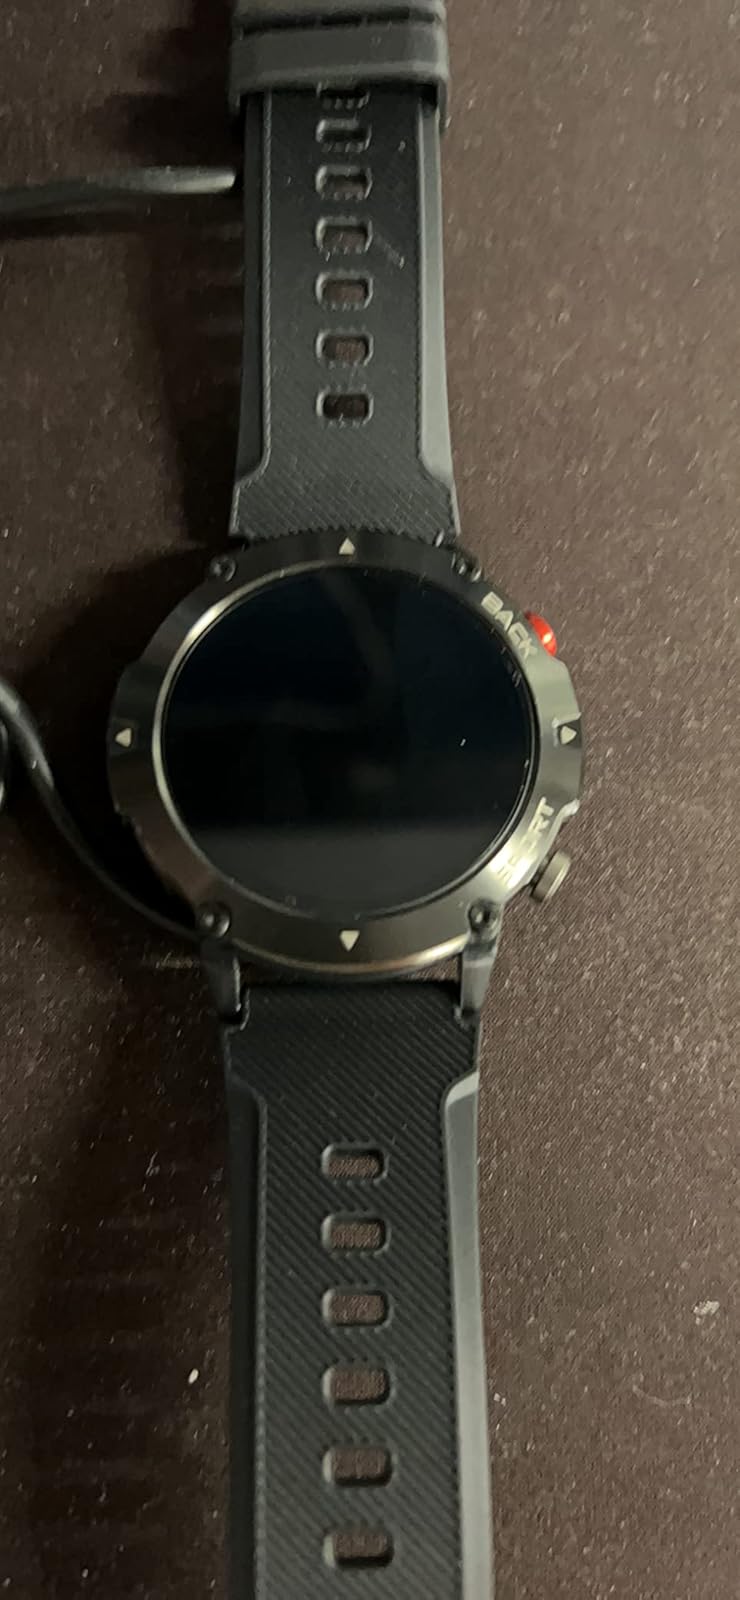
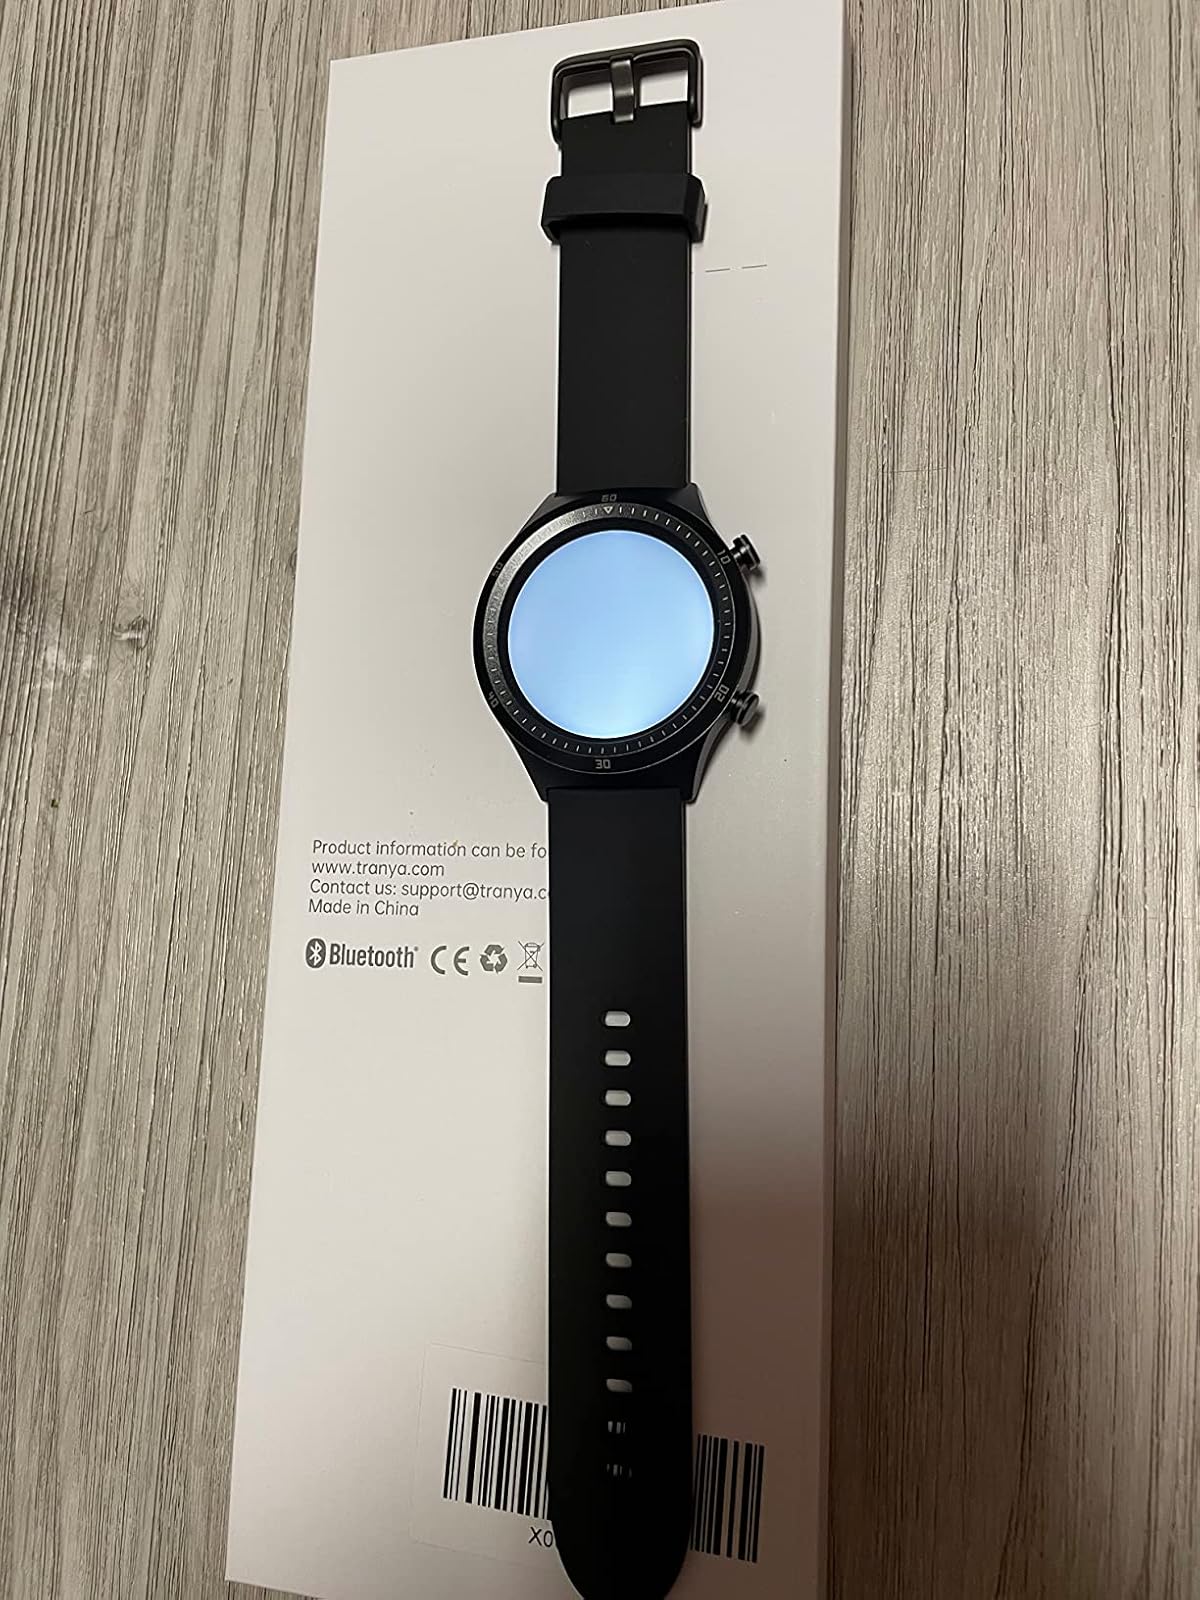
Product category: smartwatch
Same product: no